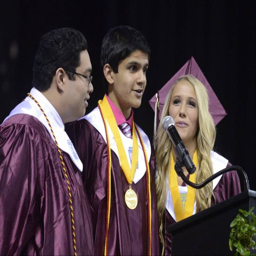
images from the commencement ceremony .